Cam Brown (American football)

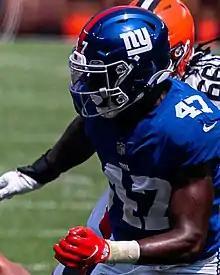
Brown with the New York Giants in 2021

Cameron Courtney Brown (born April 1, 1998) is an American professional football linebacker. He played college football for the Penn State Nittany Lions.